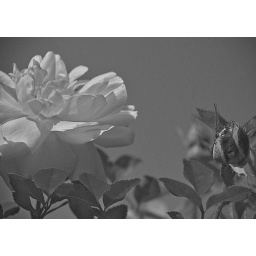
Found growing all over a fence on a side road in Fremont CA.